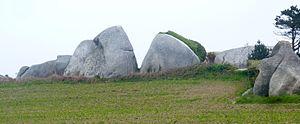
Brignogan
La transgression flandrienne est l'épisode où, depuis le Pléistocène récent, à la fin de la dernière glaciation de Würm, c'est-à-dire il y a environ de 19 000 ans, la glace des inlandsis a fondu et entraîné une remontée planétaire du niveau de la mer : à cette époque la Manche, puis les Pays-Bas et les Flandres belge et française se sont trouvées envahies par la mer, cet épisode s'étant prolongé à l'Holocène jusqu'au début de l'ère chrétienne. Cette transgression qui voit un réchauffement des eaux océaniques de plus de 10 °C, est dite versilienne en Méditerranée, mellahienne au Maroc, nouakchottienne dans le golfe de Guinée.
Brignogan-Plages [bʁiɲogɑ̃ plaʒ] est une ancienne commune du département du Finistère, dans la région Bretagne, en France.